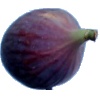
Label: fig